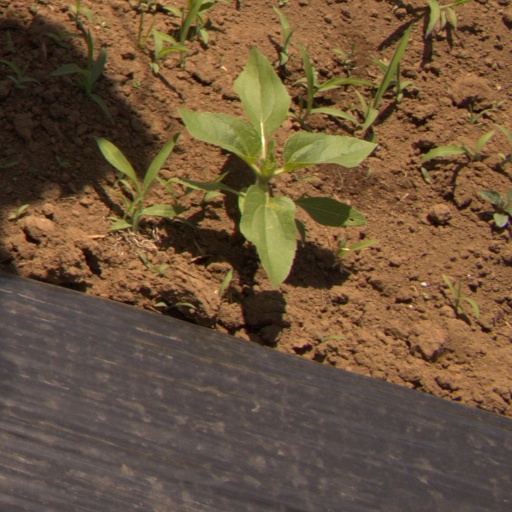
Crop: Jerusalem artichoke